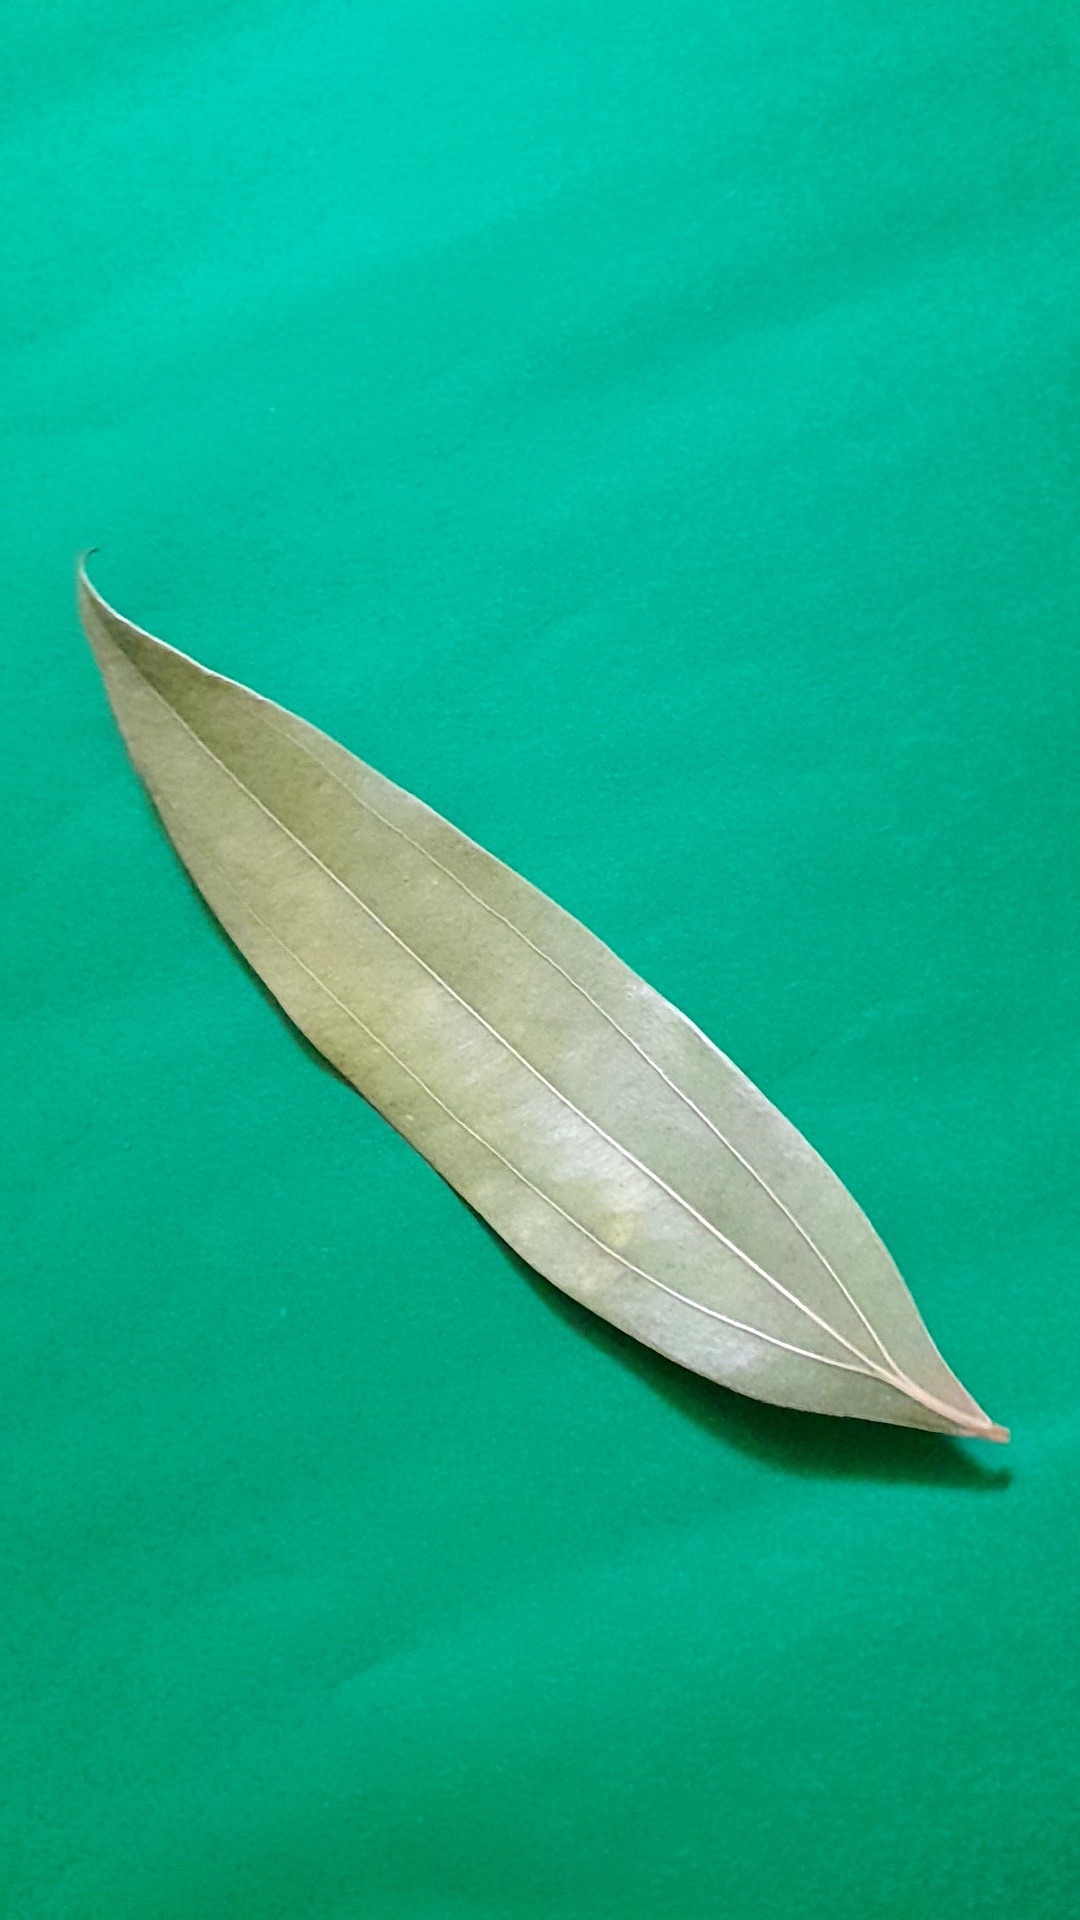
Label: Dry Leaf